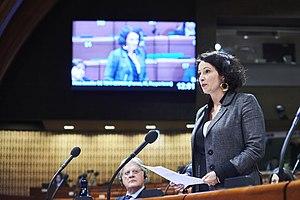
Jennifer De Temmerman à l'APCE en avril 2019
Jennifer de Temmerman, née le 16 février 1977 à Valenciennes, est une femme politique française.